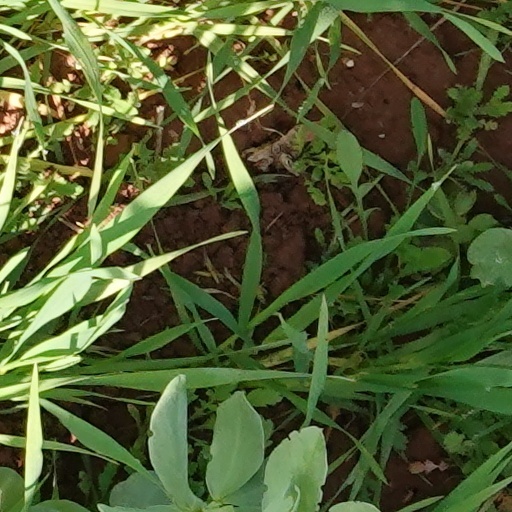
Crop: wheat